002 Operazione Luna

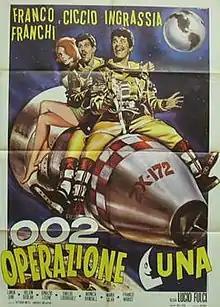

002 operazione Luna is a 1965 science fiction comedy film directed by Lucio Fulci. The film stars Franco and Ciccio, Mónica Randall and Linda Sini. The film's Spanish print released in 1968 was titled "Dos cosmonautas a la fuerza" and ran only 76 minutes.